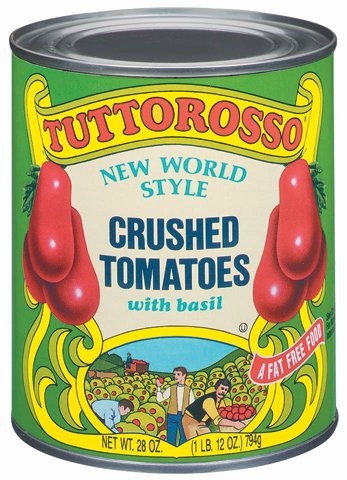
Item Name: Tuttorosso New World Style Crushed Tomatoes with Basil 28 oz
Value: 28.0
Unit: Ounce

Price: 2.29